Caesaraugusta

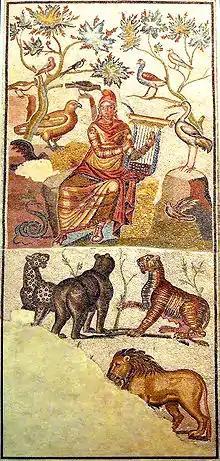
Mosaic of Orpheus. 2nd-3rd century A.D.

Although the first half of the 3rd century AD is quite unknown as far as Caesaraugusta is concerned, this is a period of significant changes in the city. The surviving walls were rebuilt or constructed in this century, since it was an unstable period, corroborating the fact that the city of Rome itself had to be walled in this century when it felt threatened. The remains of the wall that can be seen today are a stretch of about eighty meters between the Central Market and the church of San Juan de los Panetes and the lower part of another stretch of two cubes in the northeast corner ("Paseo de Echegaray y Caballero").